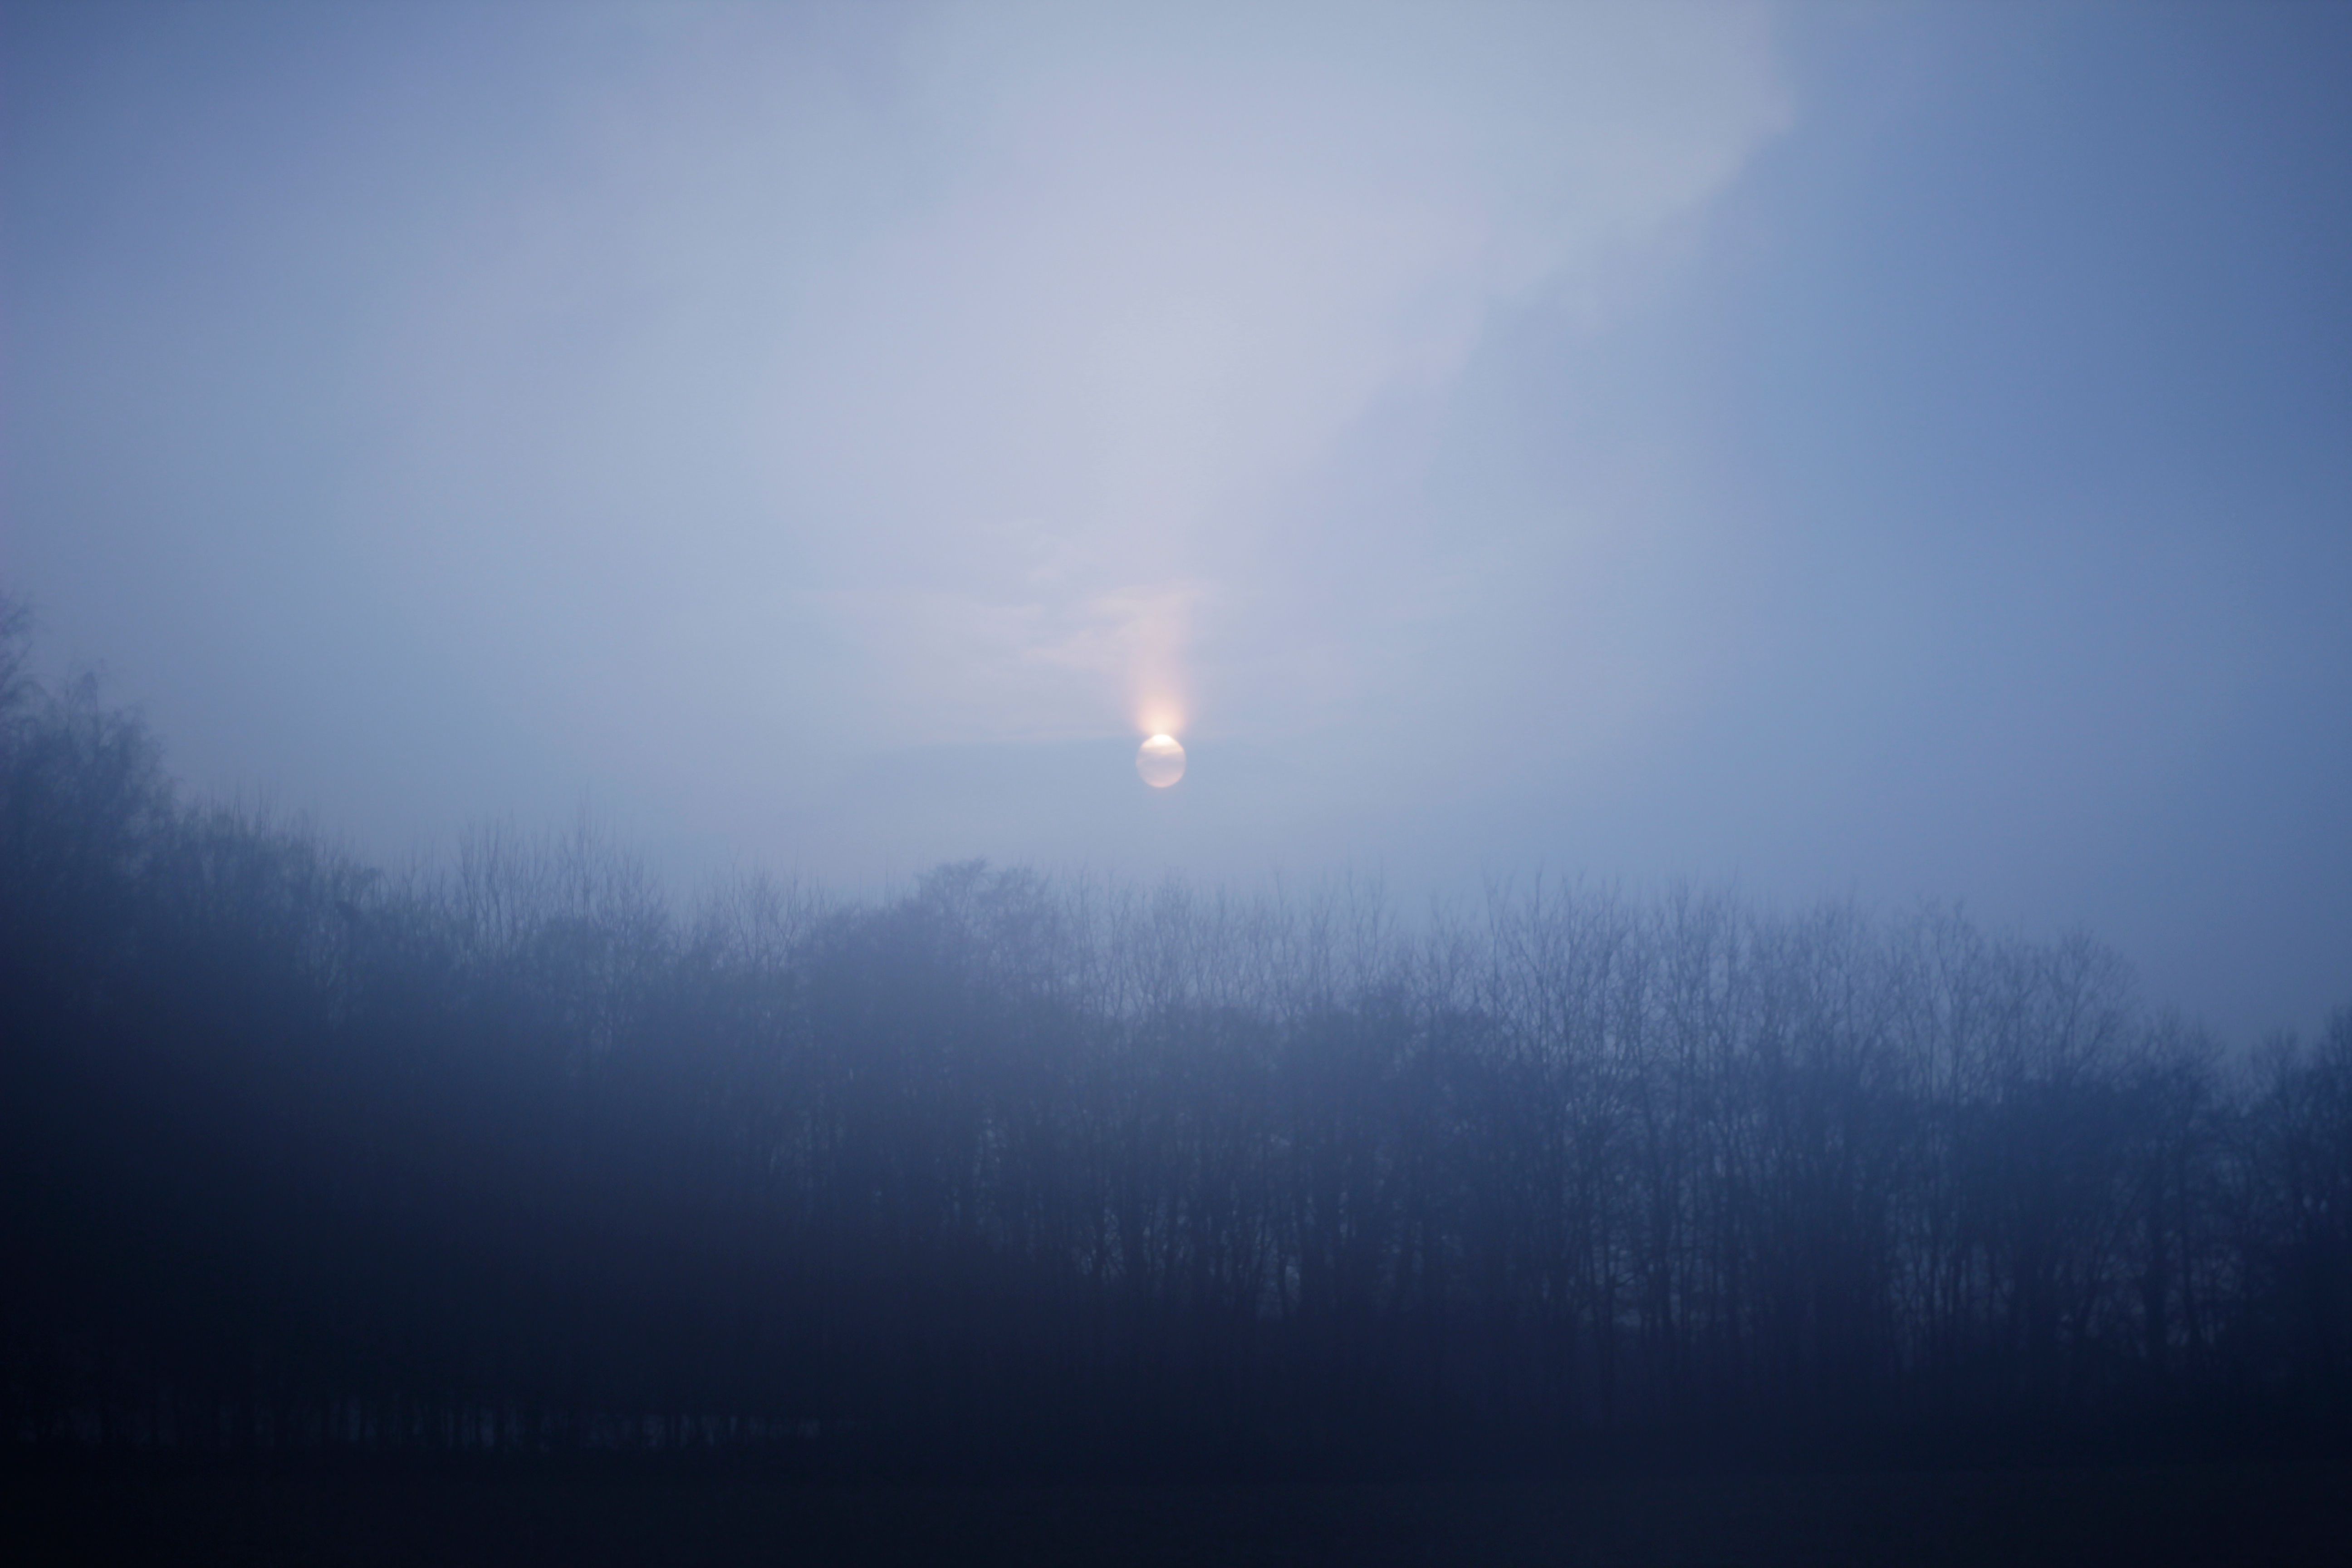
horizon, light, cloud, sky, sun, fog, sunrise, mist, sunlight, morning, dawn, atmosphere, dusk, weather, haze, moonlight, astronomical object, atmospheric phenomenon, atmosphere of earth